Horton Hears a Who! (film)

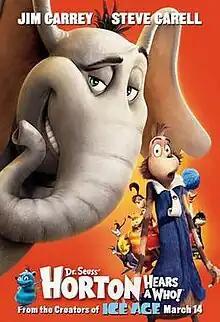
Theatrical release poster

Horton Hears a Who! (also known as Dr. Seuss' Horton Hears a Who! or simply Horton) is a 2008 American animated adventure family comedy film based on the 1954 book of the same name by Dr. Seuss, produced by Blue Sky Studios and distributed by 20th Century Fox. The film was directed by Jimmy Hayward and Steve Martino, from a screenplay written by the writing team of Cinco Paul and Ken Daurio. It stars the voices of Jim Carrey and Steve Carell as Horton the Elephant and Mayor Ned McDodd, respectively, alongside Carol Burnett, Will Arnett, Seth Rogen, Dan Fogler, Isla Fisher, Jonah Hill, and Amy Poehler. Recurring Blue Sky collaborator John Powell composed the film's musical score. It is the fourth screen adaptation of the book following the 1970 Chuck Jones television special, the 1987 Soviet animated short, and the 1992 Russian animated short.